Lafayette Lodge No. 79

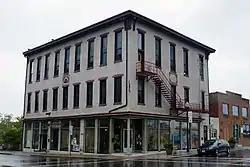

The Lafayette Lodge No. 79, at 3867 Northpoint Dr. in Zanesville, Ohio, was built in 1991.